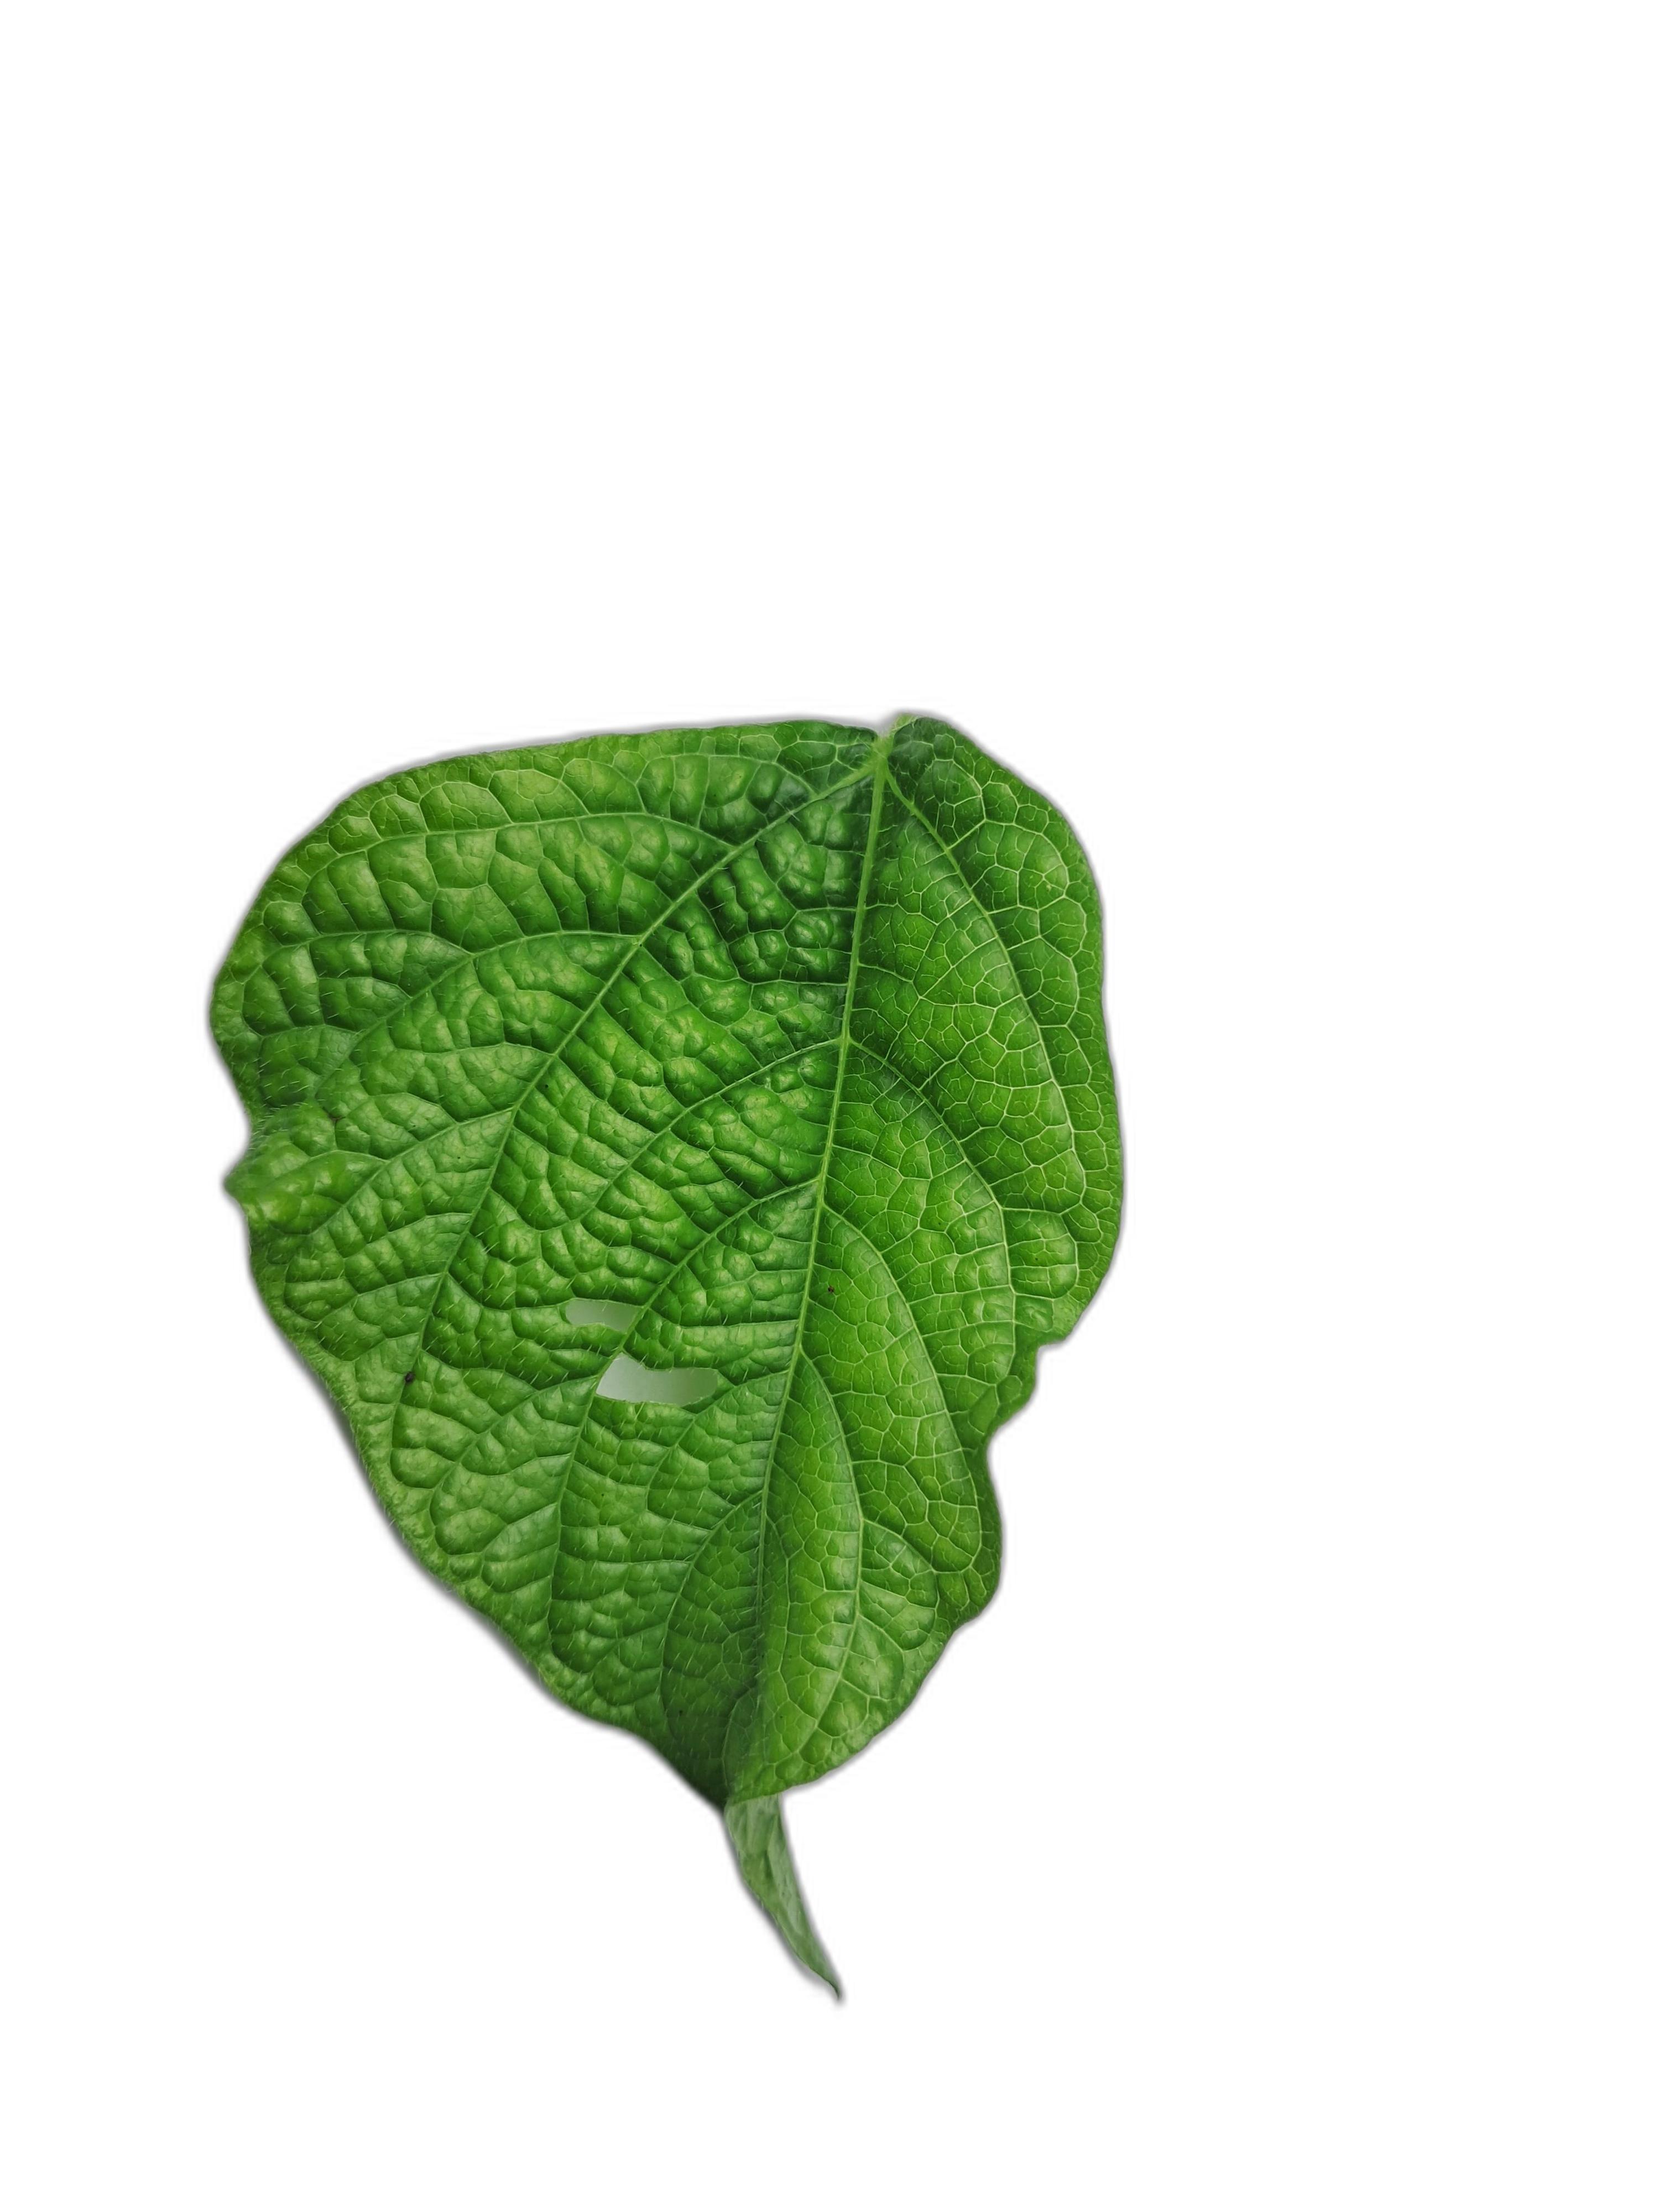
Label: Leaf Crinkle